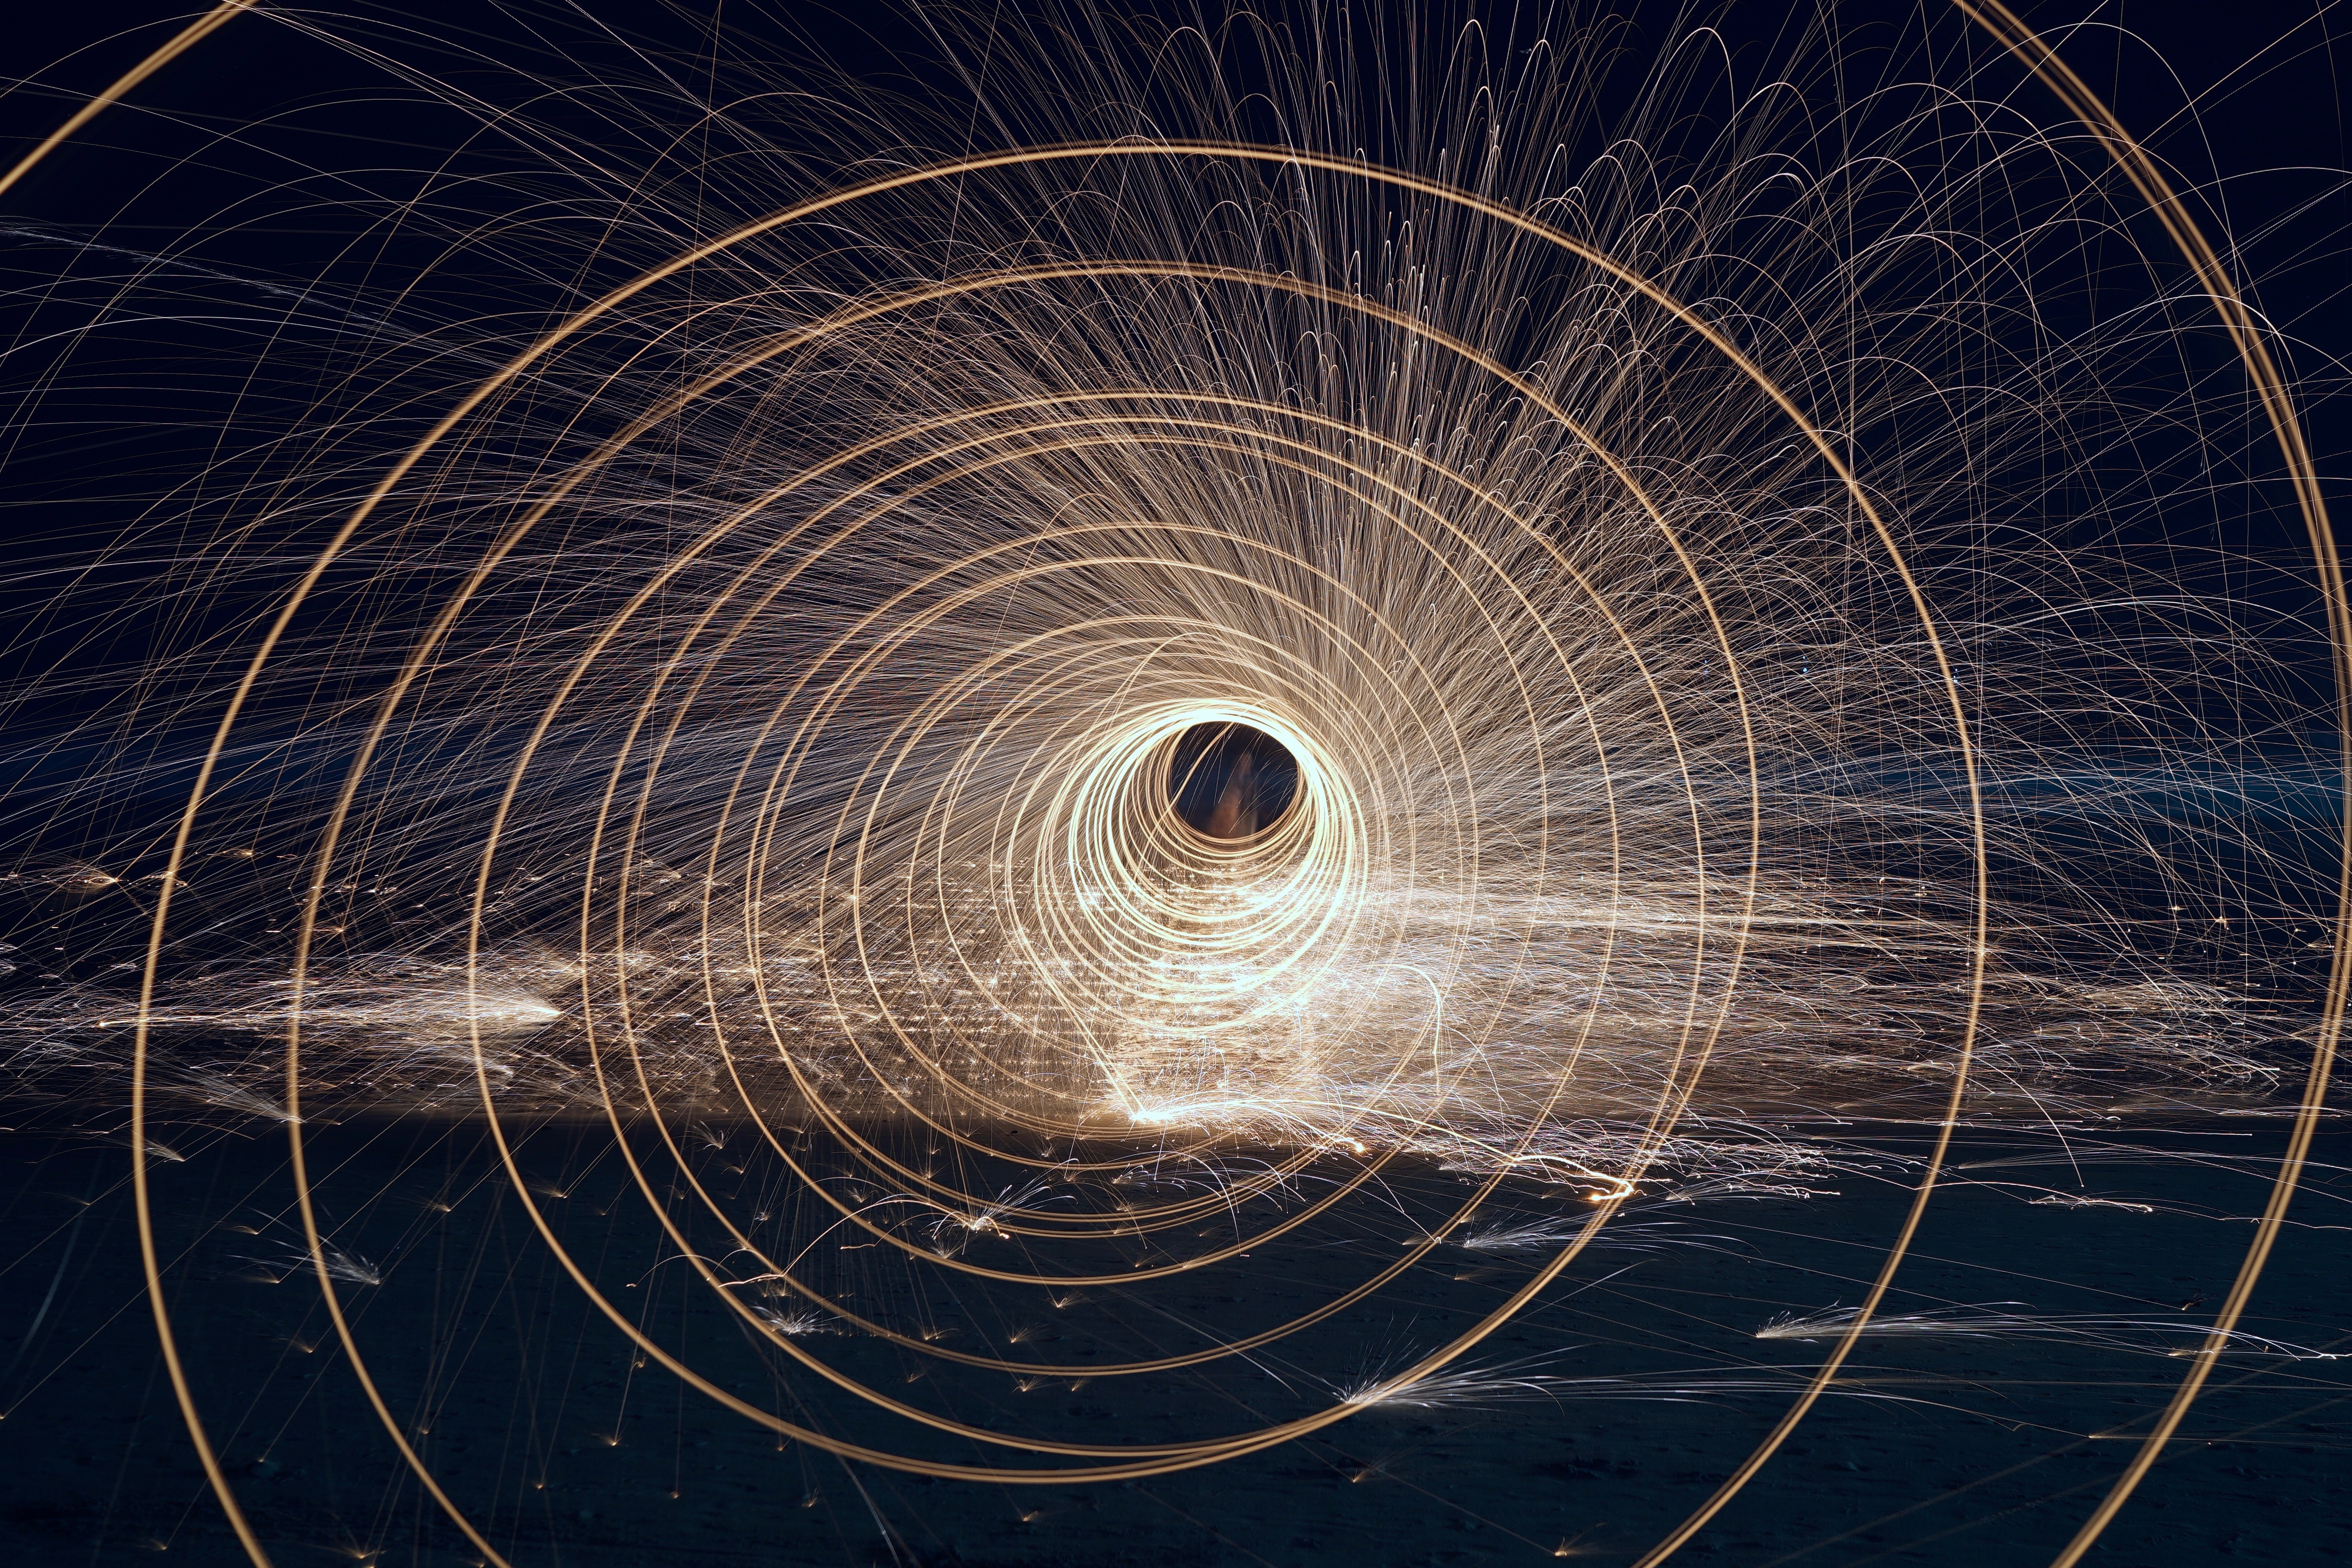
light, star, line, reflection, space, circle, outer space, astronomy, symmetry, astronomical object, atmosphere of earth